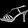
Label: Sandal